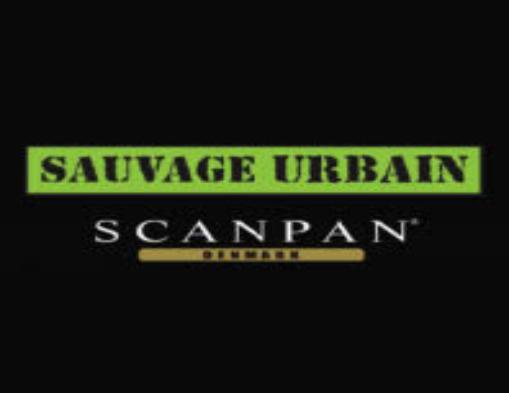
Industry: Necessities